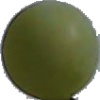
Label: Grape White 4